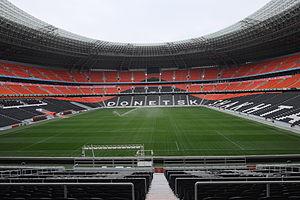
Le championnat d'Europe de football 2012, communément abrégé en Euro 2012, est la quatorzième édition du Championnat d'Europe de football, compétition organisée par l'UEFA et rassemblant les meilleures équipes masculines européennes. Il se déroule en Pologne et en Ukraine du 8 juin au 1ᵉʳ juillet 2012. Le match d'ouverture se joue dans le tout nouveau stade national de Varsovie en Pologne et la finale a lieu au stade olympique de Kiev en Ukraine.
La Donbass Arena est un stade situé à Donetsk dans l'est de l'Ukraine.